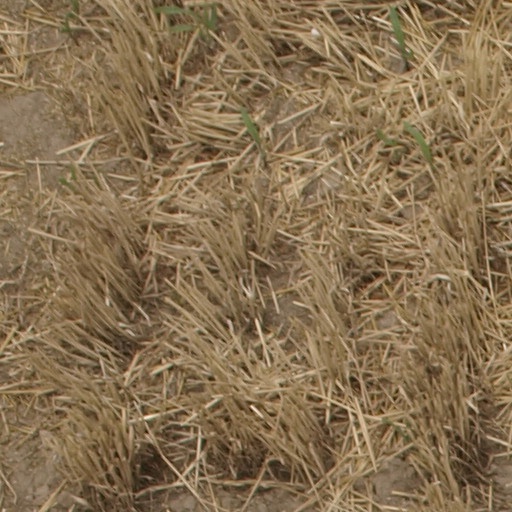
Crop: maize; corn